Mala Pilla

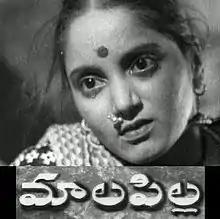

Mala Pilla, or Malapilla, ("English: "Girl from Mala caste) is a 1938 Indian Telugu-language social problem film directed by Gudavalli Ramabrahmam and written by Tapi Dharma Rao. The film was produced by Raja of Challapalli, Yarladadda Sivarama Prasad, under the Sarathi Films banner. It featured Kanchanamala in the title role, with Gali Venkateswara Rao, Govindarajula Subba Rao, P. Suribabu, and Sundaramma in other prominent roles.